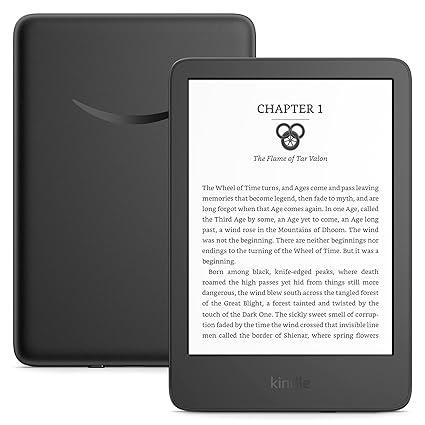
All-new Kindle (2022 release) – The lightest and most compact Kindle, now with a 6” 300 ppi high-resolution display, and 2x the storage (Black) Brand: Amazon
Colour: BLACK The lightest and most compact Kindle, now with a 300 ppi high-resolution display for sharp text and images. Read comfortably with a glare-free, paper-like display. The adjustable front light and dark mode make reading effortless, day and night. Now with extended battery life – A single charge via USB-C lasts up to 6 weeks. Now with 16 GB to store thousands of books – Double the storage capacity of the previous generation. Get lost in your story. Tune out messages, emails, and social media with a distraction-free device specifically made for reading. Find new stories – With Kindle Unlimited (requires subscription), get unlimited access to over 2 million titles. Designed with sustainability in mind. This Kindle uses 30-75% recycled plastics and 90% recycled magnesium.
Brand: Grey.com.np
Category: Electronics > Computers > Handheld Devices